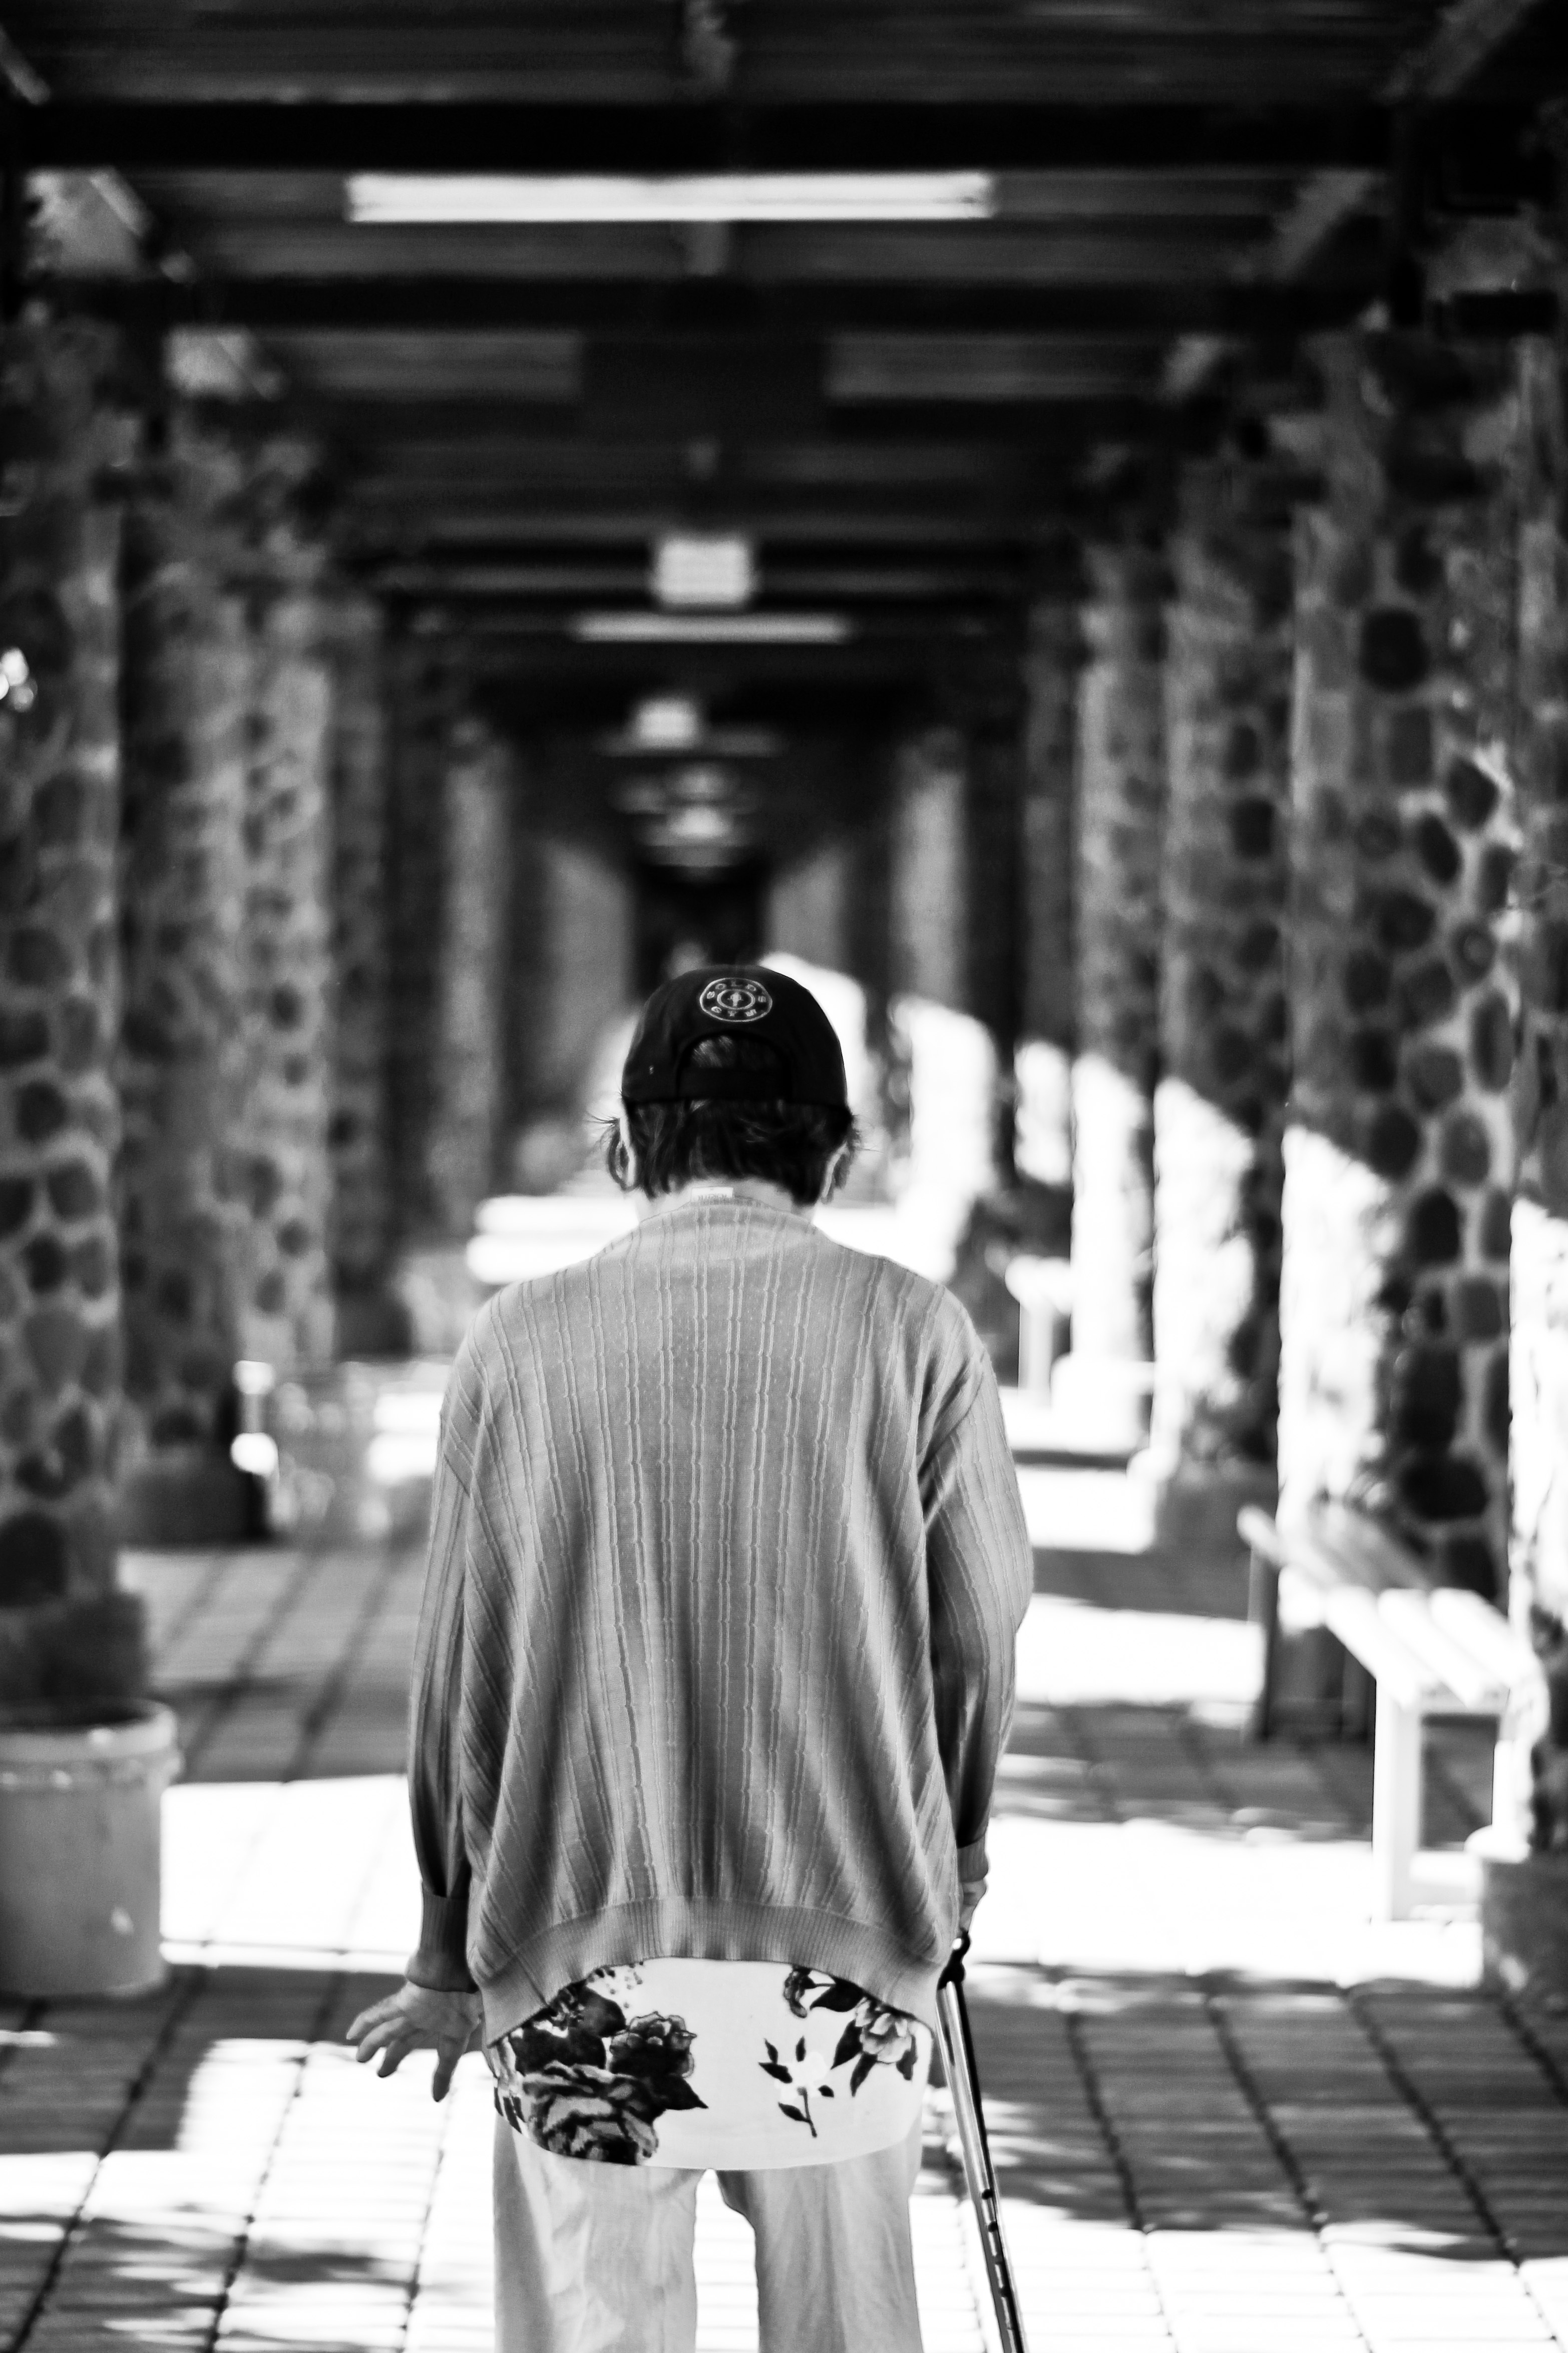
person, black and white, people, woman, white, photography, old, alone, female, love, fashion, black, monochrome, grandma, grandmother, mother, grandfather, photograph, snapshot, senior, aged, monochrome photography, film noir